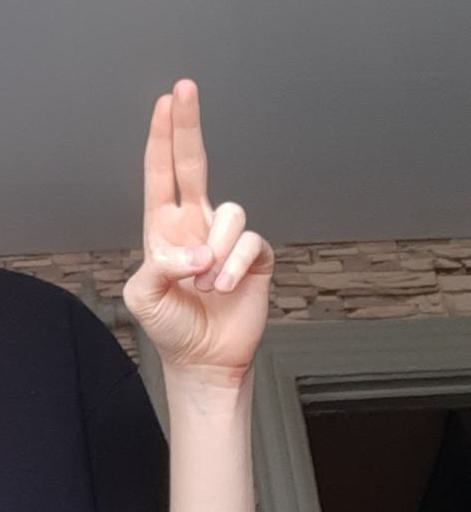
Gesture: two_up